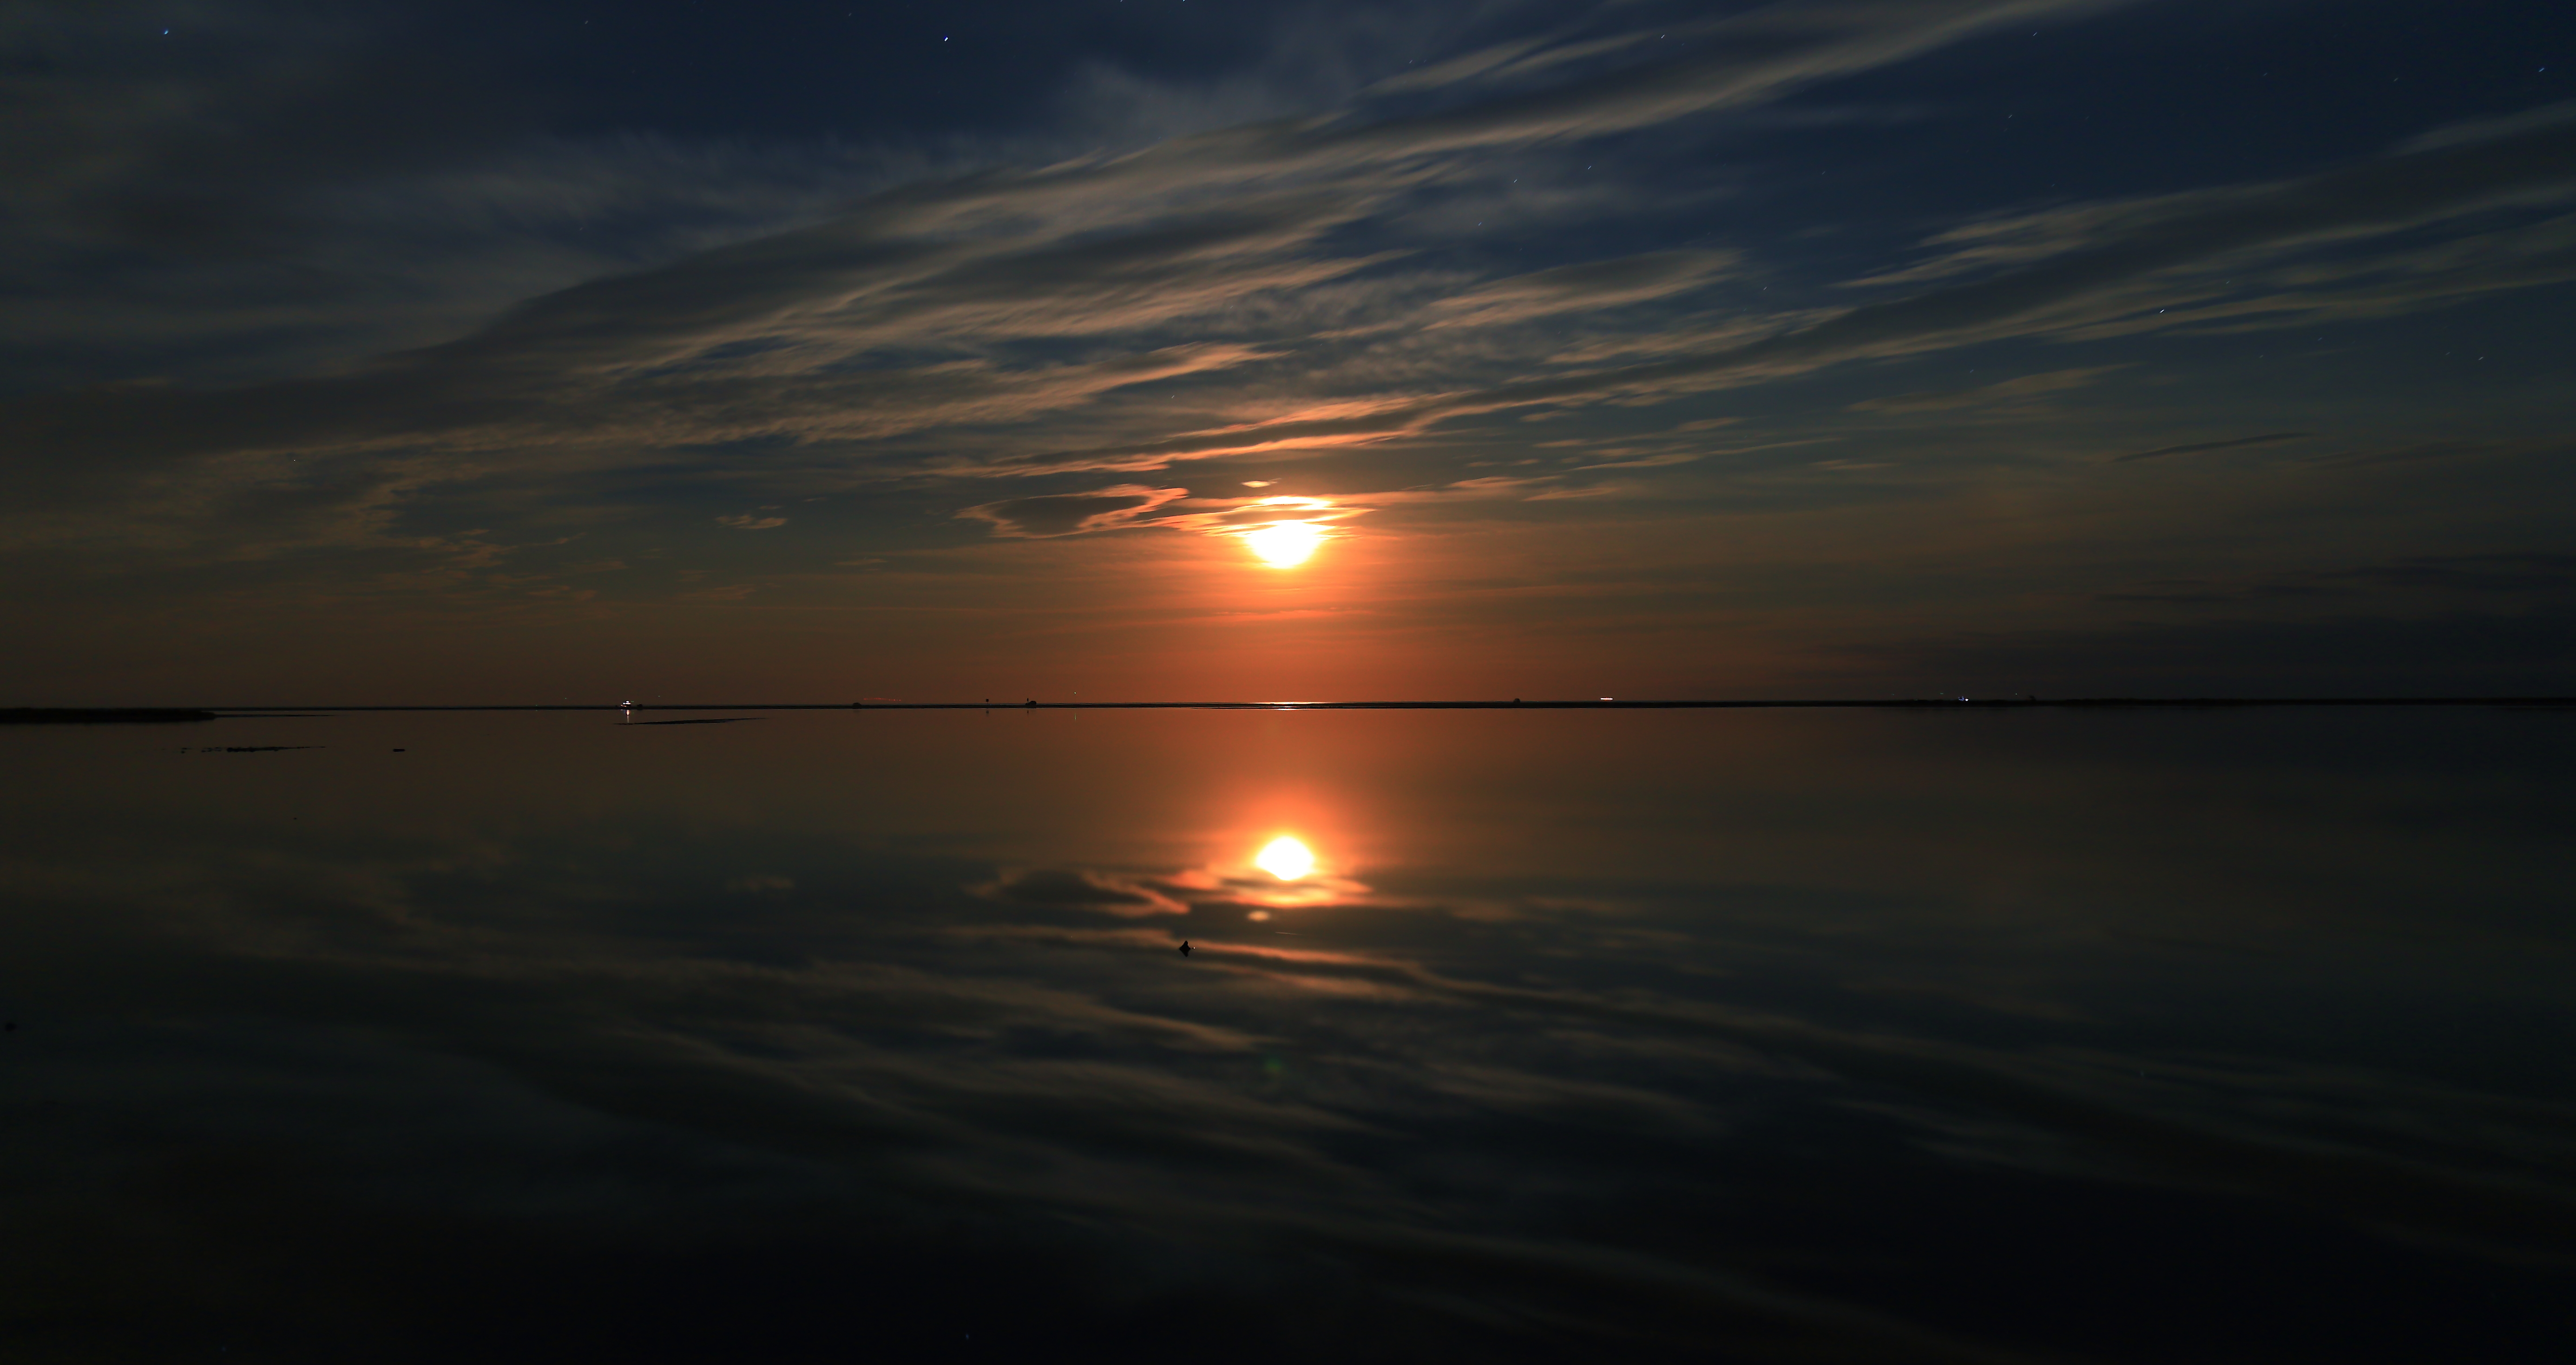
sea, horizon, cloud, sky, sun, sunrise, sunset, sunlight, morning, dawn, atmosphere, dusk, evening, reflection, afterglow